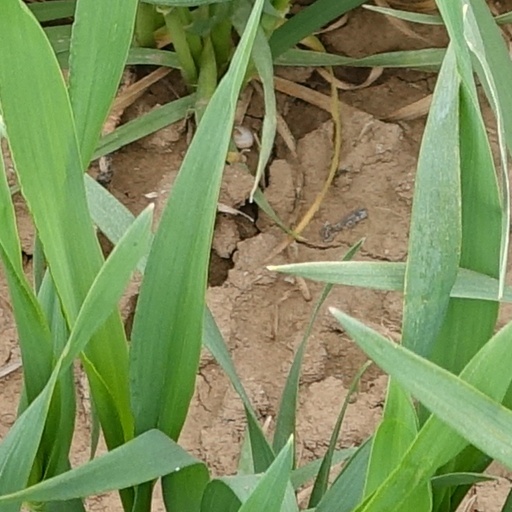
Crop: wheat